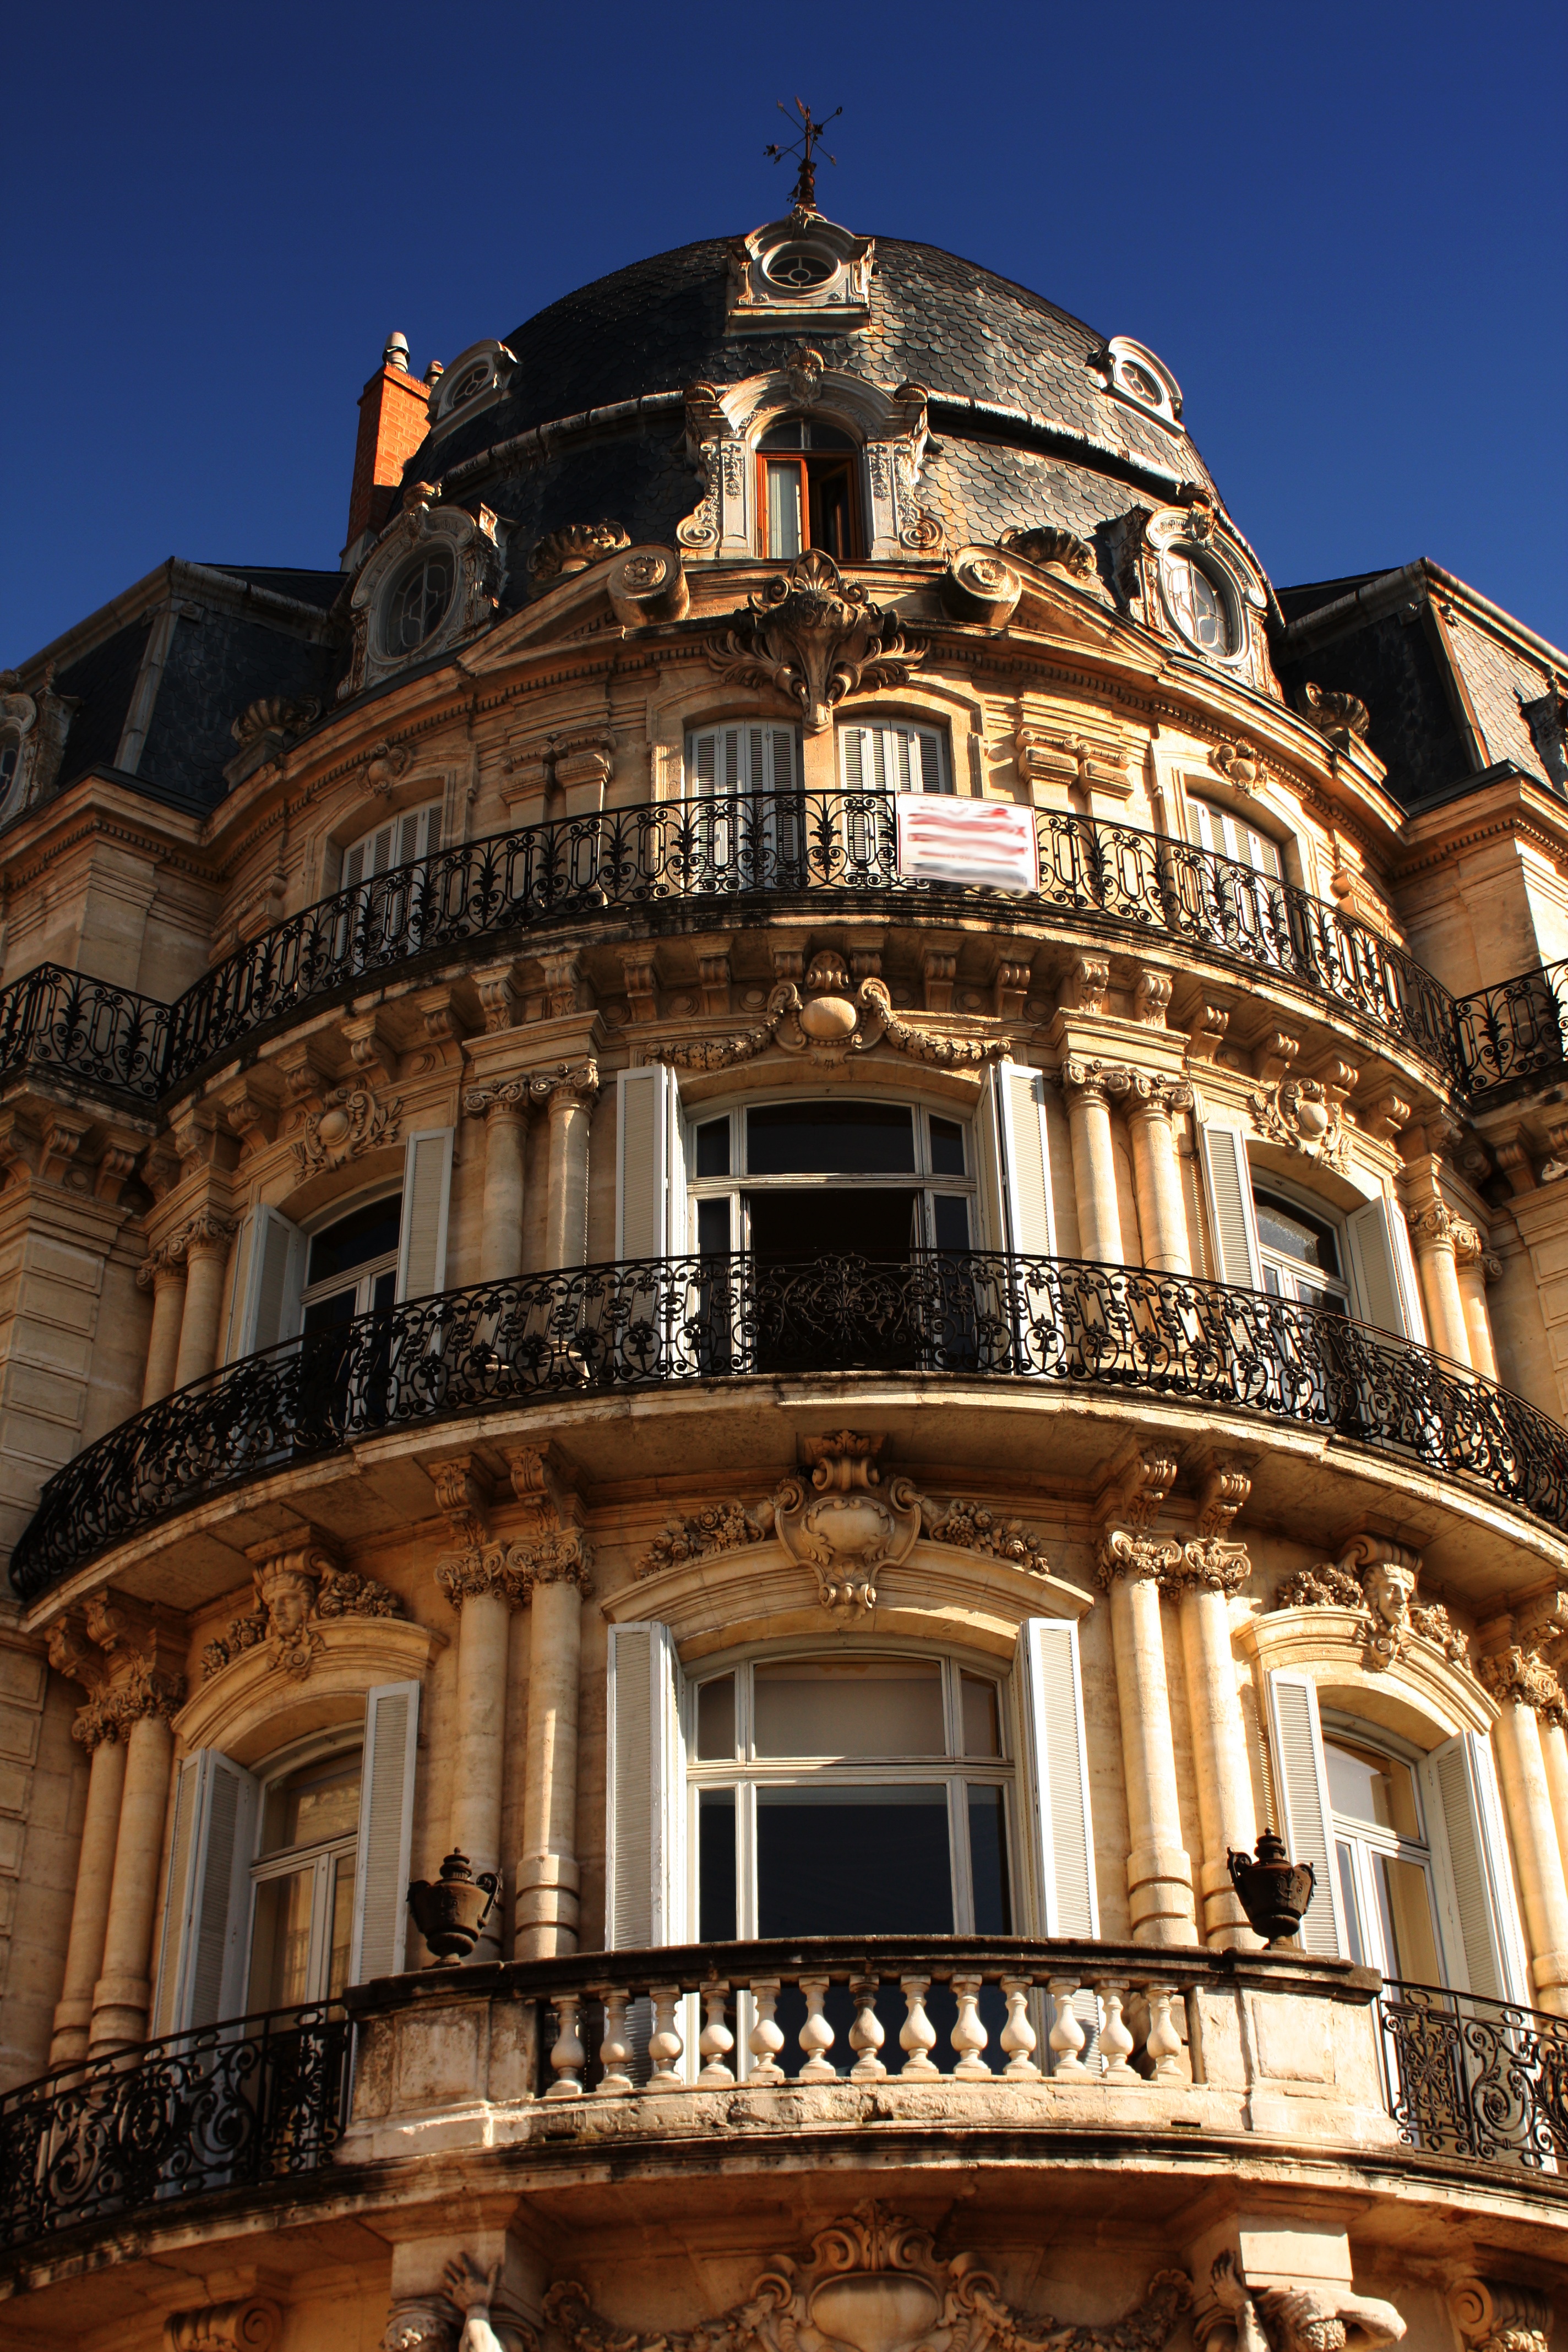
architecture, building, palace, opera house, landmark, facade, montpellier, basilica, dome, former, metropolis, building facade, ancient history